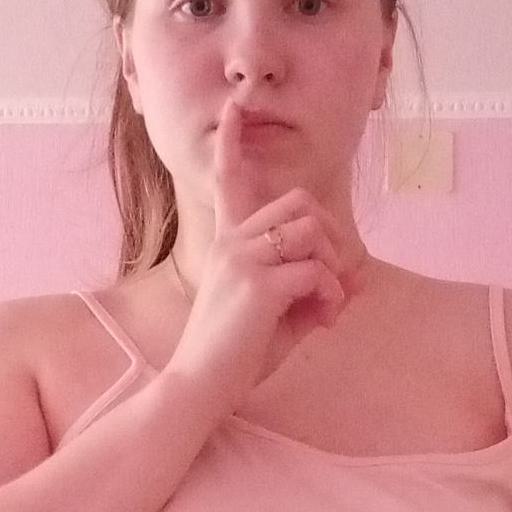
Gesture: mute